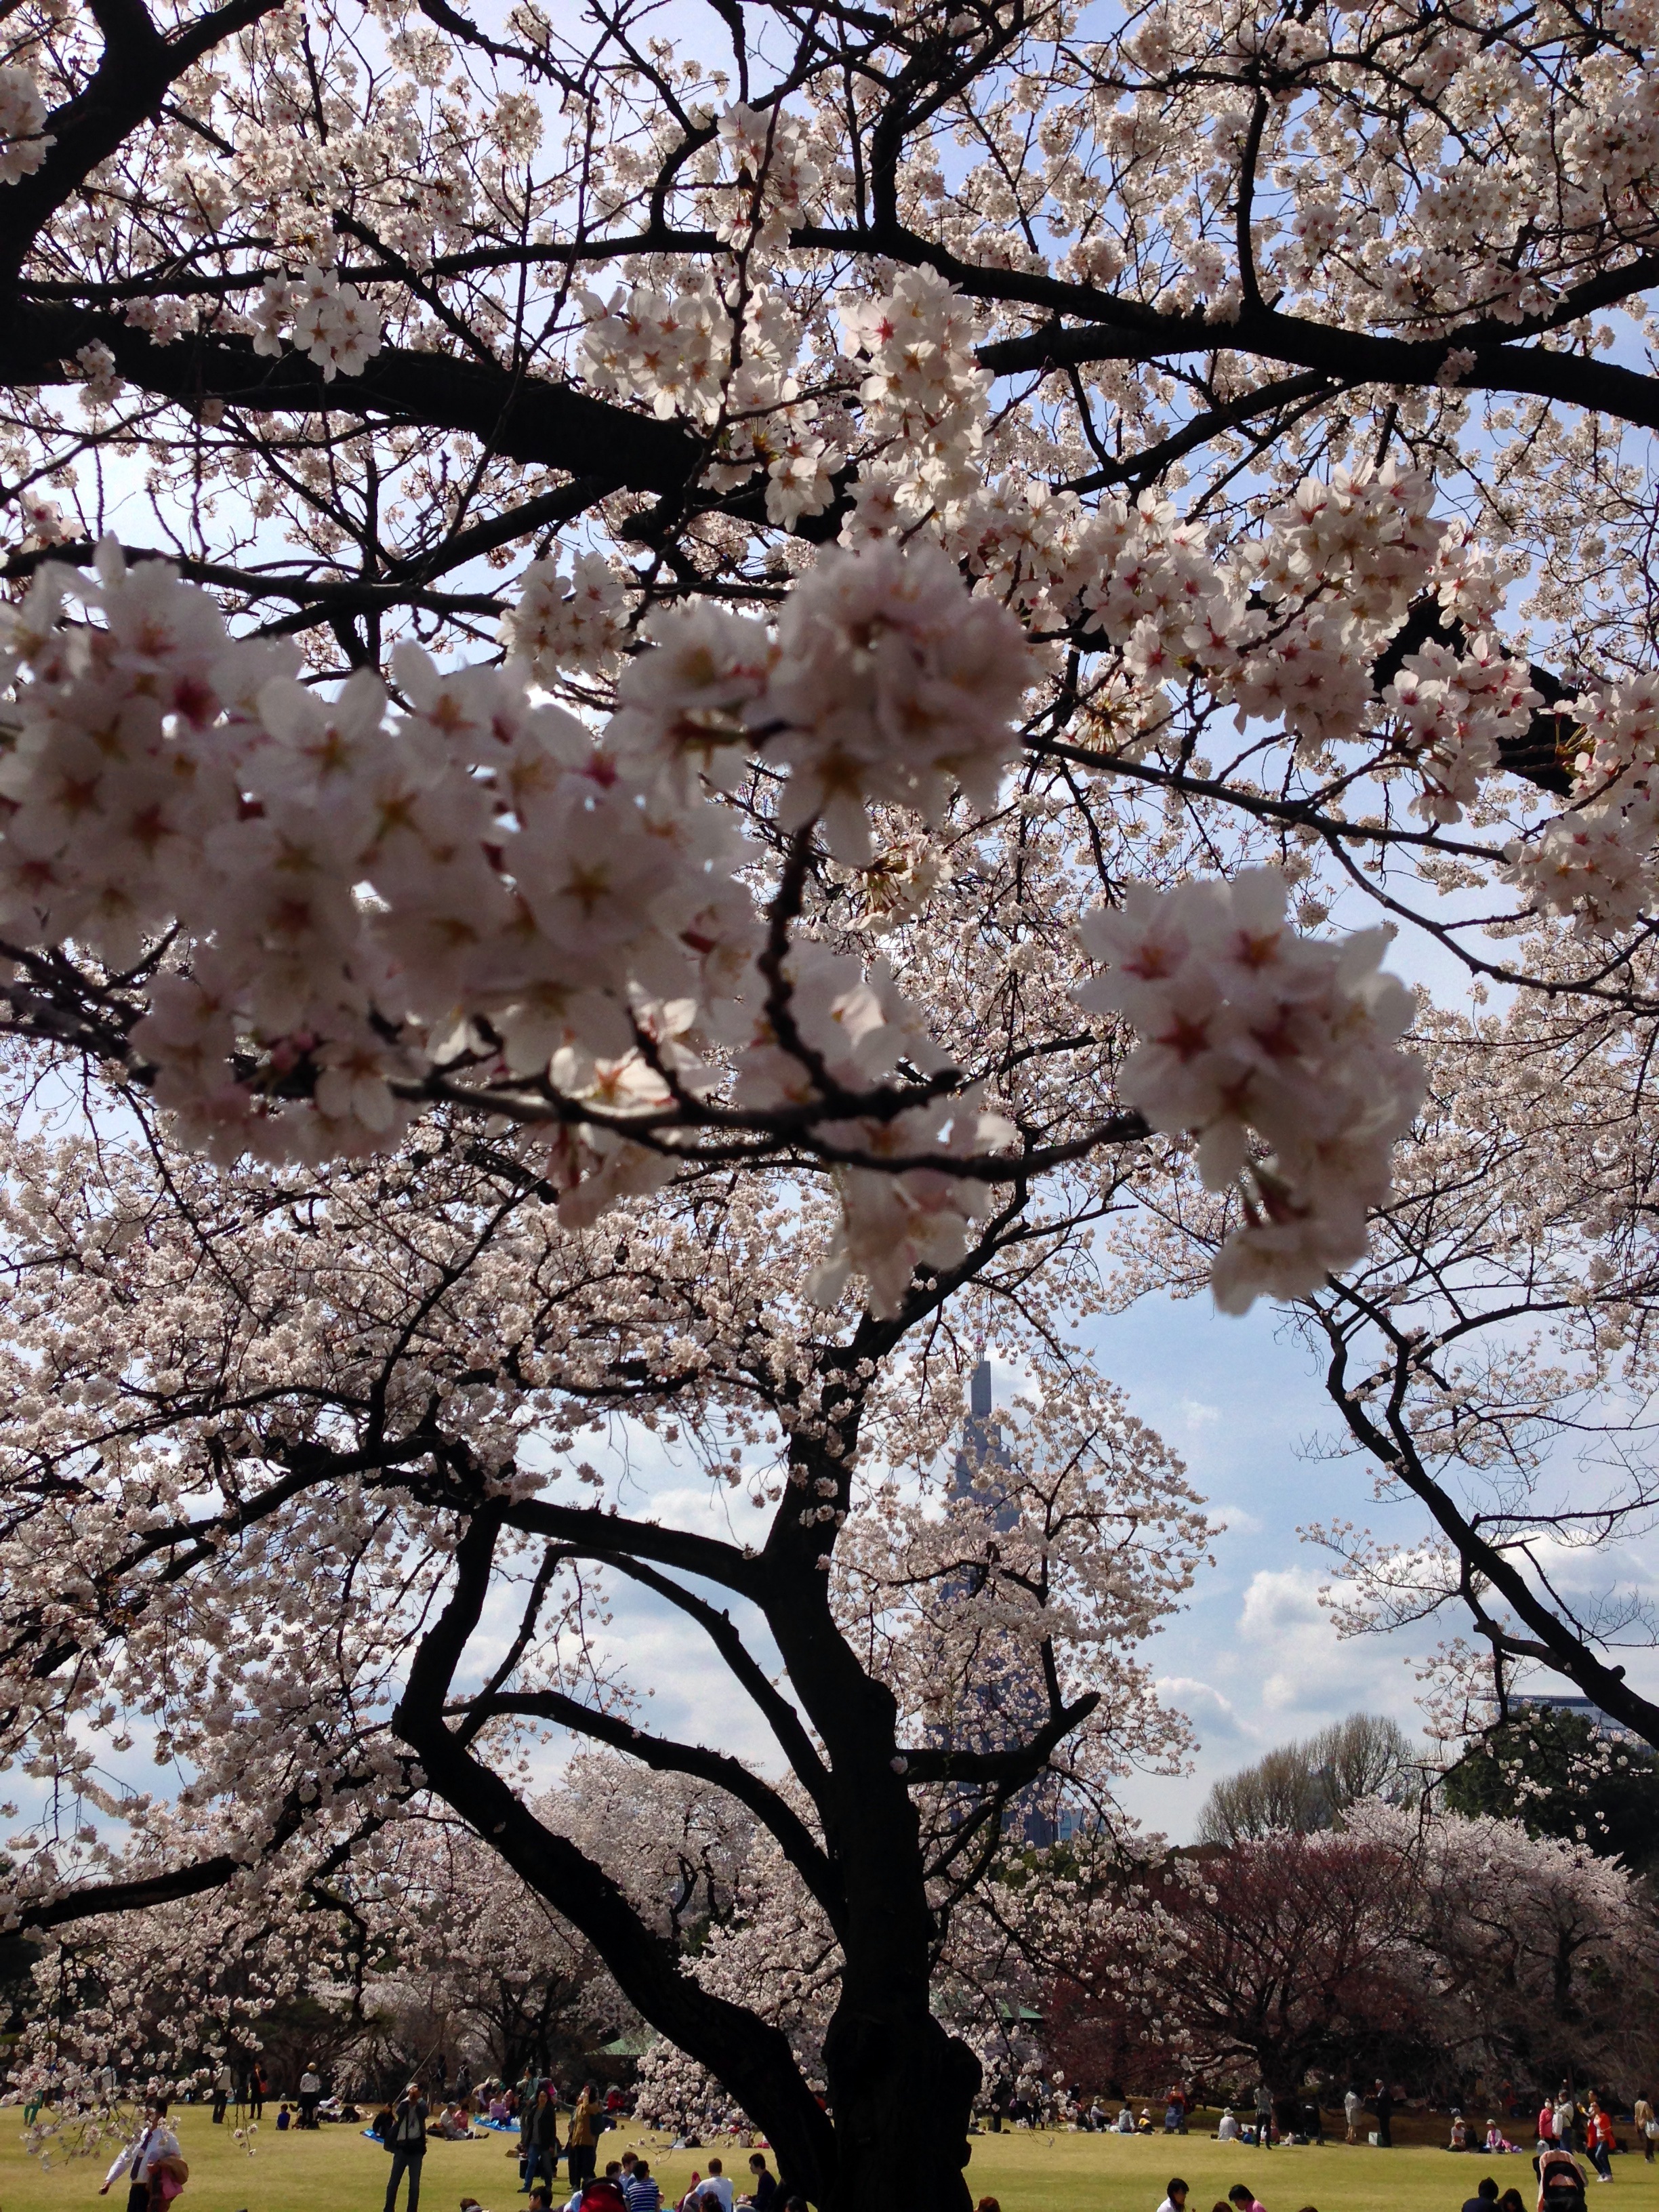
branch, blossom, plant, flower, spring, produce, blooming, japan, cherry blossom, tokyo, sakura